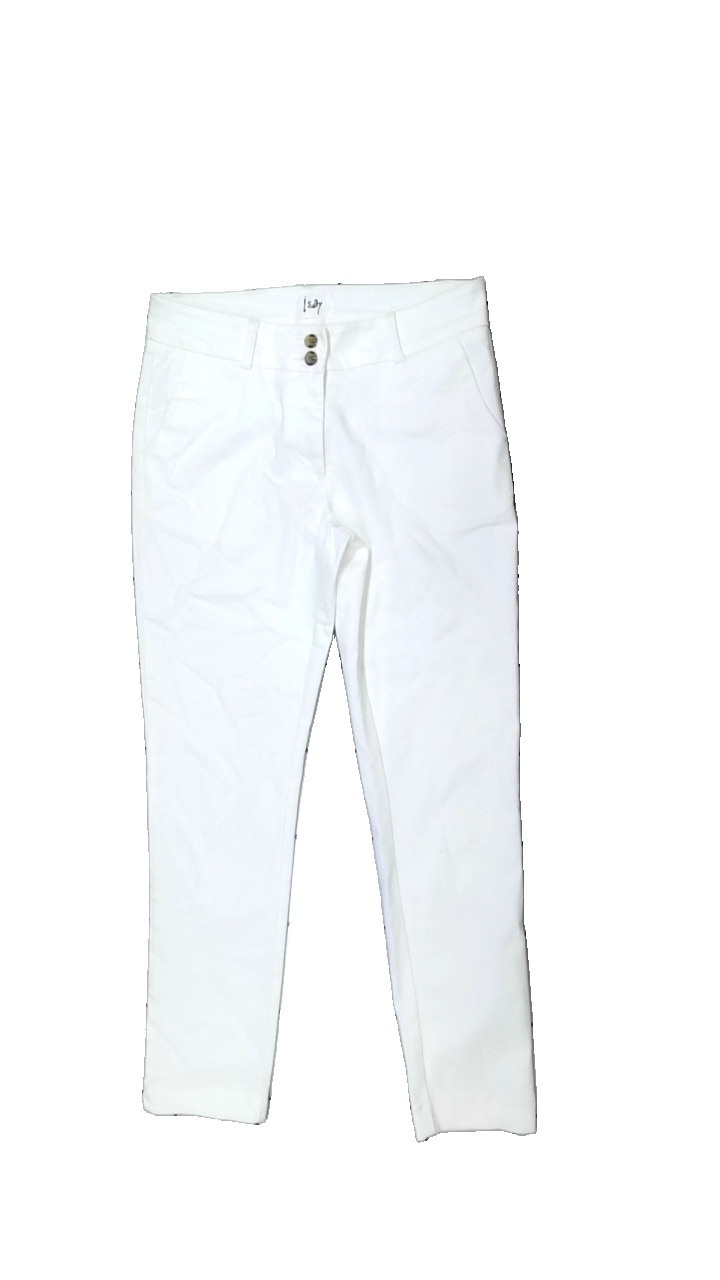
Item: Trousers (Ladies)
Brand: Isay
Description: vita byxor
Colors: White
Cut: Regular
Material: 100% cotton
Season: All
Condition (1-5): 5
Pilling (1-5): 5
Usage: Reuse
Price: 50-100